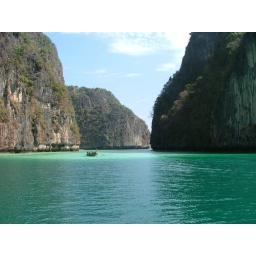
Quiet and calm, sunny sky and warm water. A perfect setup for swimming in paradise.